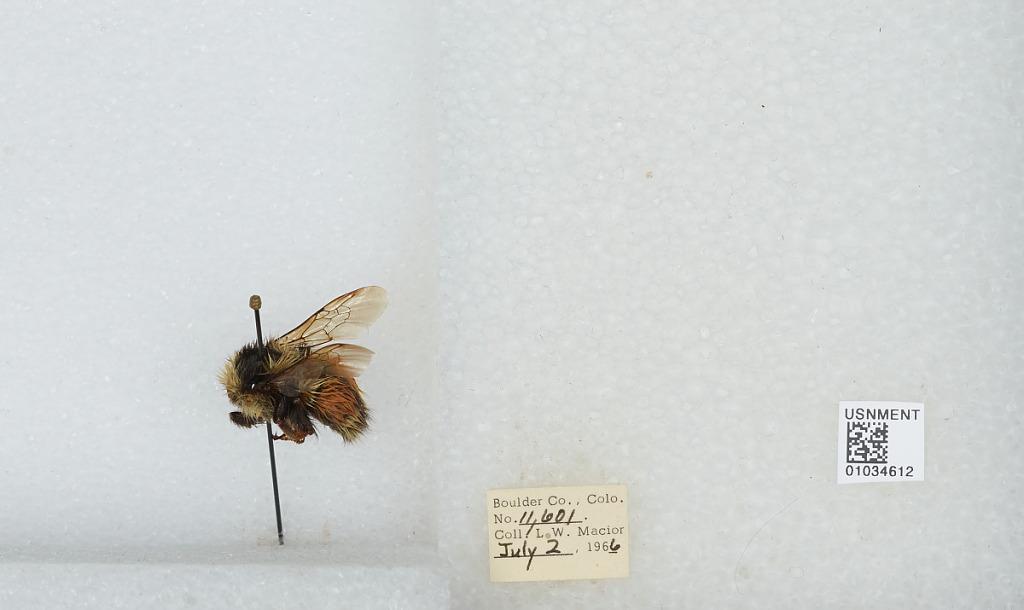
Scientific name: Bombus (Pyrobombus) sylvicola Kirby
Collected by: L. Macior
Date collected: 1966-7-2
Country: United States
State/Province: Colorado
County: Boulder
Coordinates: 40.0722, -105.584